Jenny Meadows

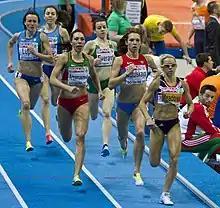
Meadows (far right) leads the pack at the 2013 European Indoor Championships in Gothenburg

Achilles injury in 2012 forced her to miss competing in her home London Olympics and in the whole season.